Oxy-fuel welding and cutting

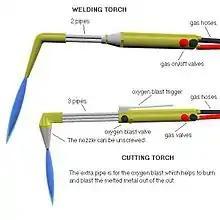
The top torch is a welding torch and the bottom is a cutting torch

A welding torch head is used to weld metals. It can be identified by having only one or two pipes running to the nozzle, no oxygen-blast trigger, and two valve knobs at the bottom of the handle letting the operator adjust the oxygen and fuel flow respectively.